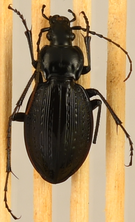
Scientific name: Dicaelus teter
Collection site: Mountain Lake Biological Station NEON (MLBS), plot MLBS_010